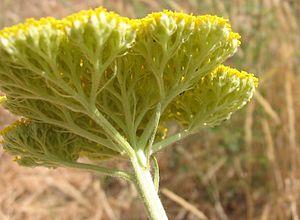
En botanique, le corymbe est une inflorescence simple, indéfinie, dans laquelle l'ensemble des fleurs se trouvent dans le même plan, un peu comme dans une ombelle, et leurs pédoncules insérés sur la tige de façon étagée comme dans une grappe, les pédoncules étant d'autant plus longs que les fleurs sont périphériques.